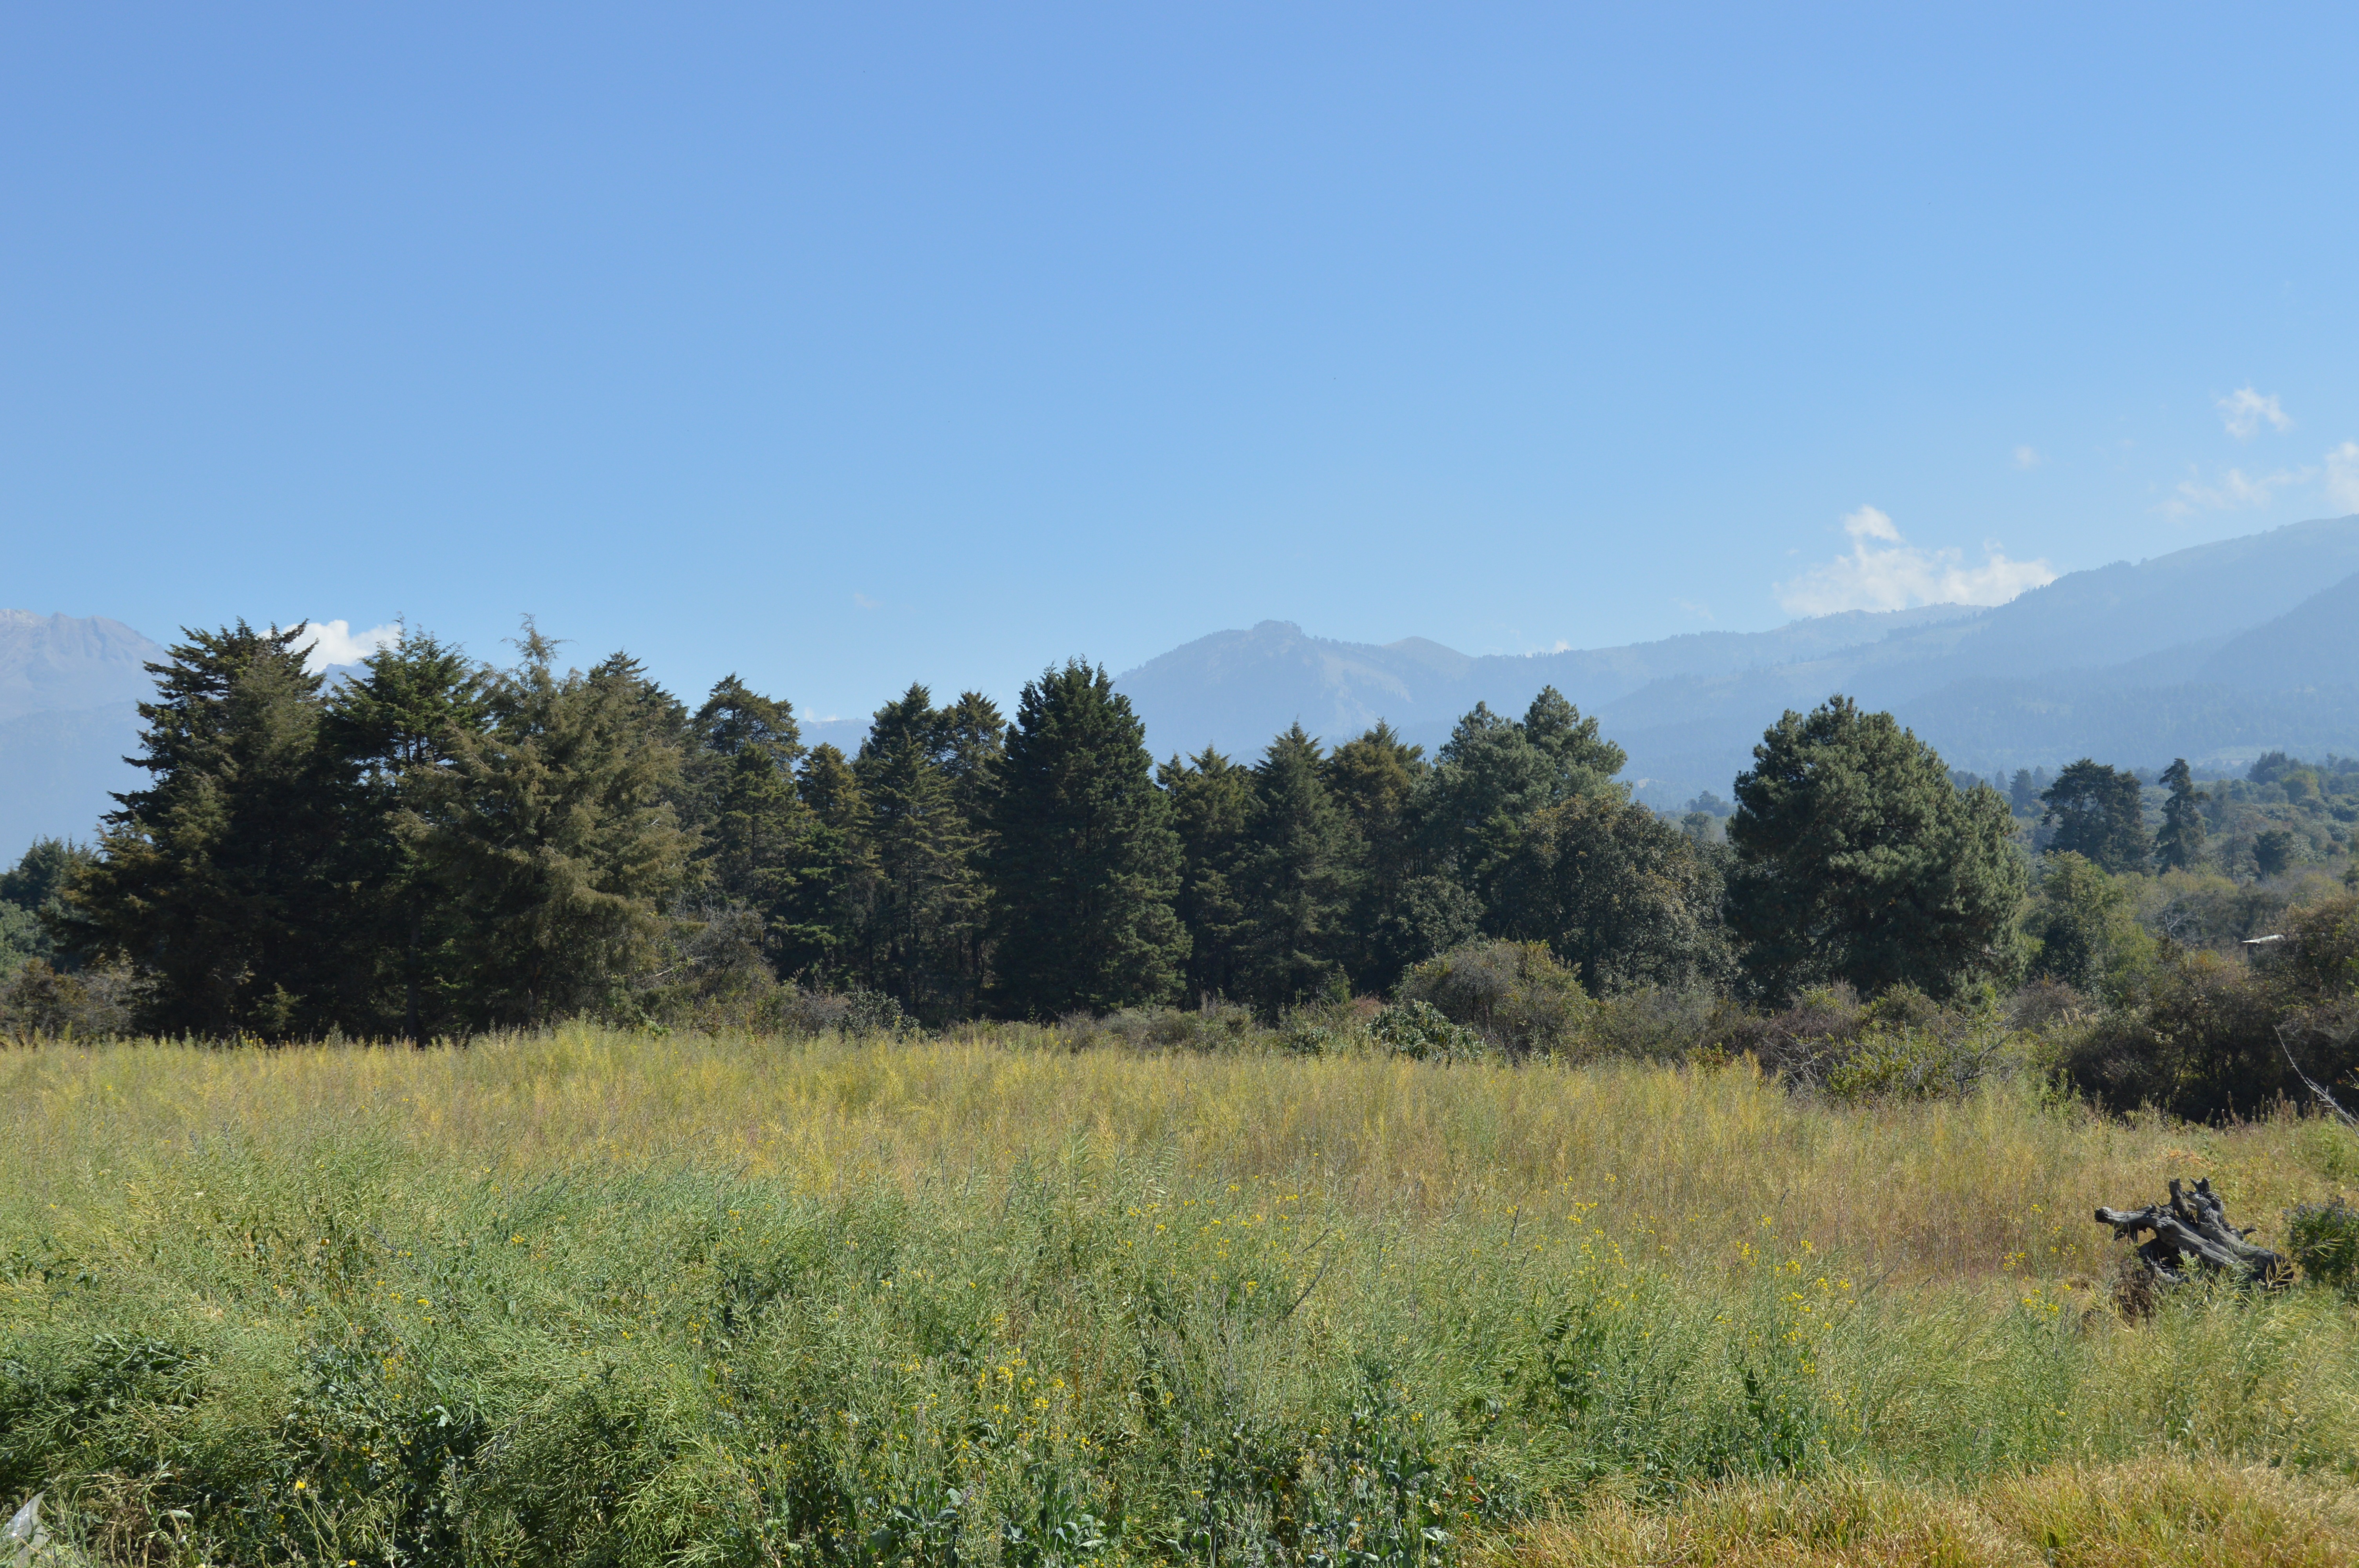
landscape, tree, nature, forest, grass, wilderness, mountain, field, meadow, prairie, hill, pasture, ranch, savanna, ridge, plain, trees, grassland, wetland, plateau, habitat, ecosystem, pyrenees, steppe, biome, natural environment, land lot, shrubland